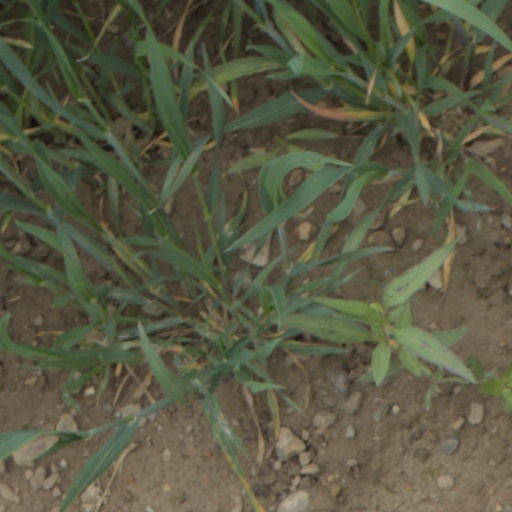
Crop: wheat